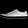
Label: Sneaker